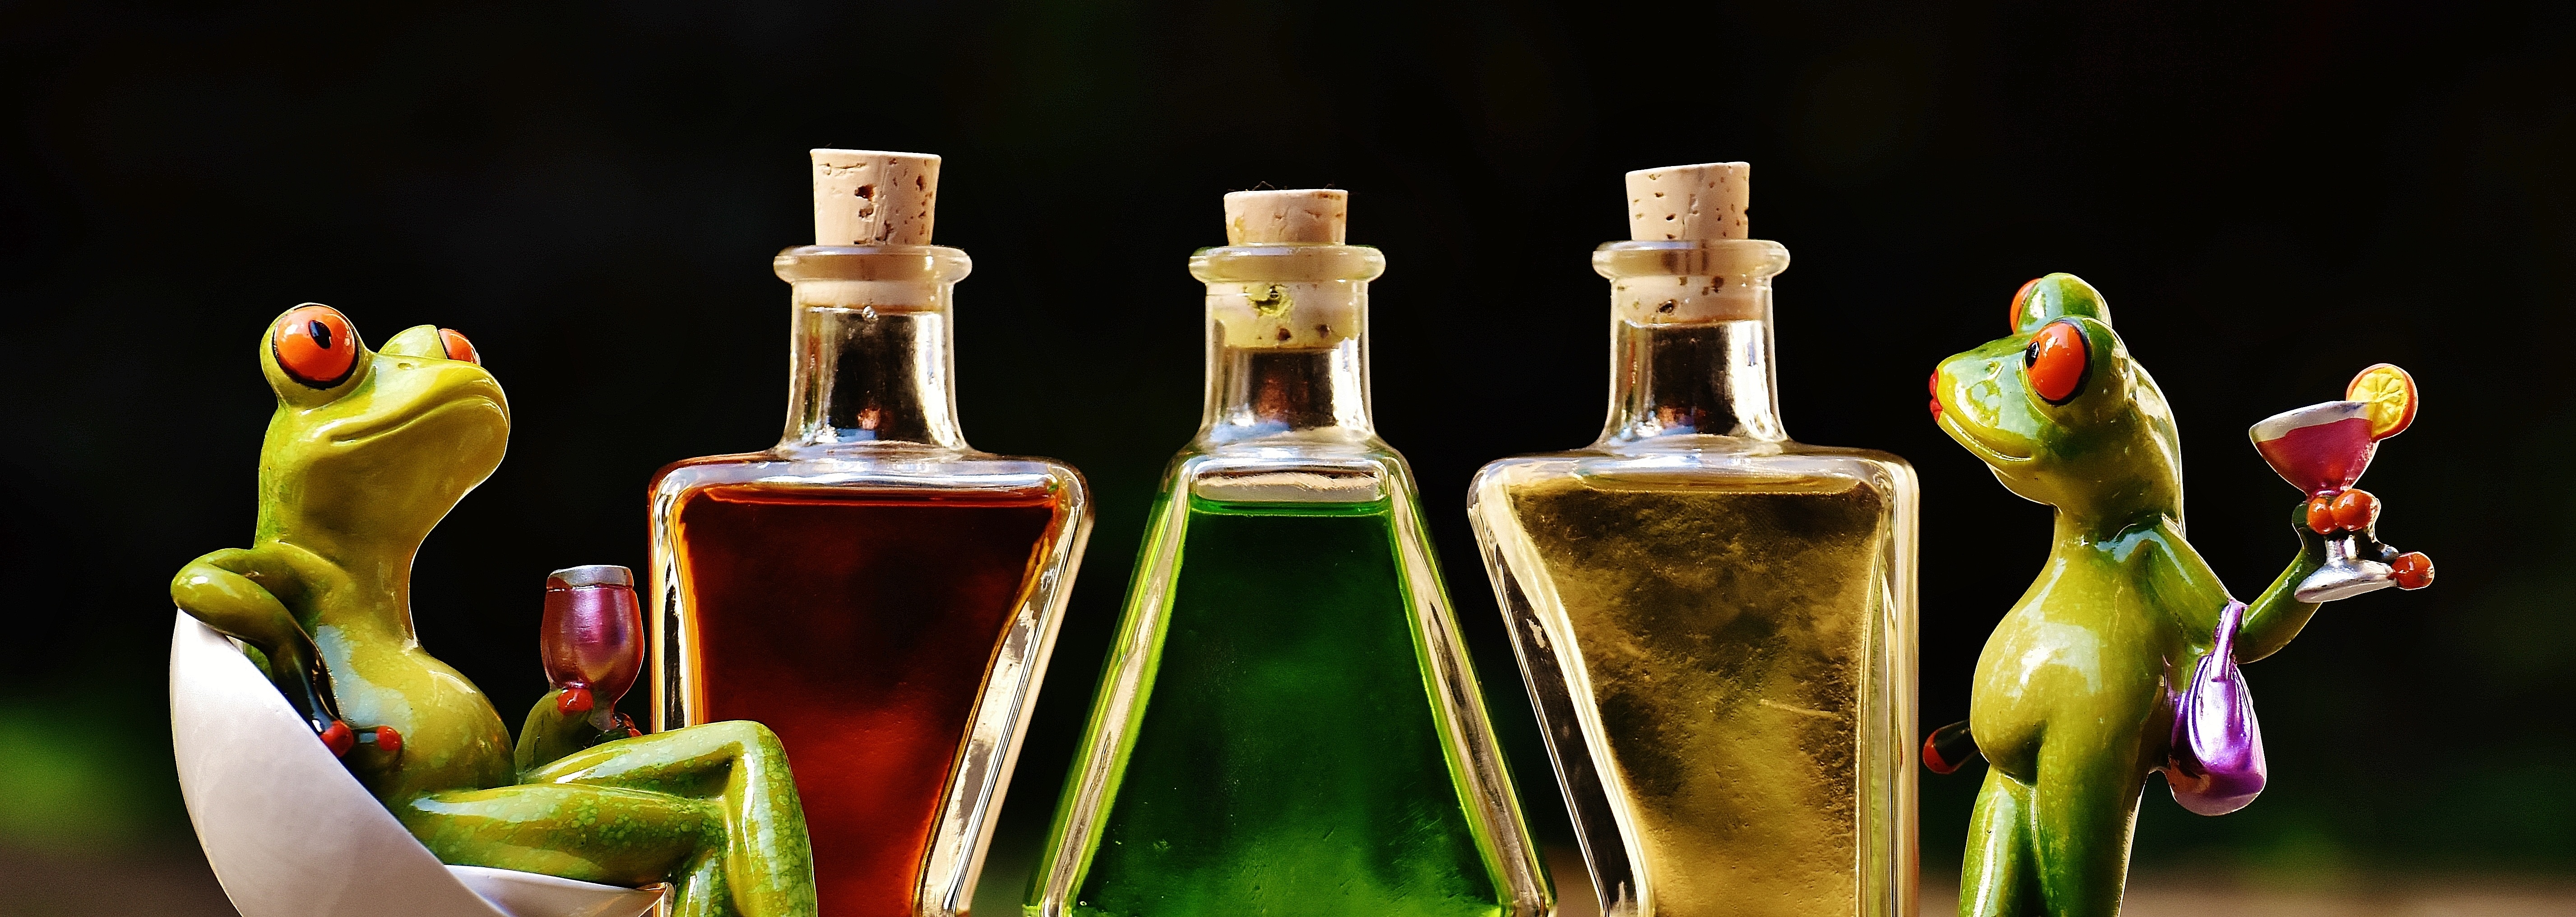
wine, sweet, flower, glass, cute, green, color, drink, bottle, frog, yellow, still life, alcohol, cocktail, wine bottle, fig, glass bottle, fun, bottles, funny, figures, benefit from, frogs, coziness, beverages, macro photography, drinkware